Cornelis de Haan

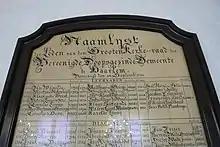
Cornelis de Haan's name as "teacher, called 1792" in the Doopsgezinde kerk, Haarlem

Cornelis de Haan (before 1750 – 5 May 1793) was a Dutch Mennonite teacher and minister.